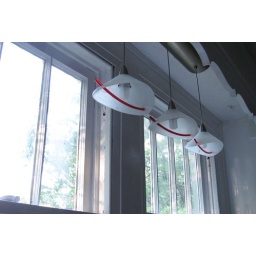
Groovy cool lights above the kitchen sink